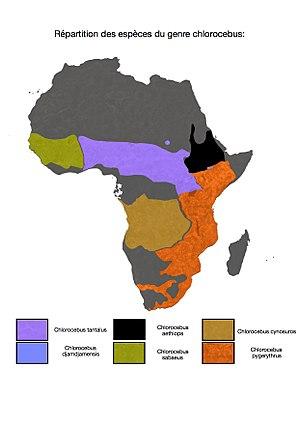
Carte de réparation des différentes espèces du genre chlorocebus
Chlorocebus est un genre de singes de l'Ancien Monde de la famille des cercopithécidés appelés singes verts ou vervets au sens large. L'aire de répartition de ces primates est l'Afrique subsaharienne, du Sénégal à l'Éthiopie et jusqu'à l'Afrique du Sud.